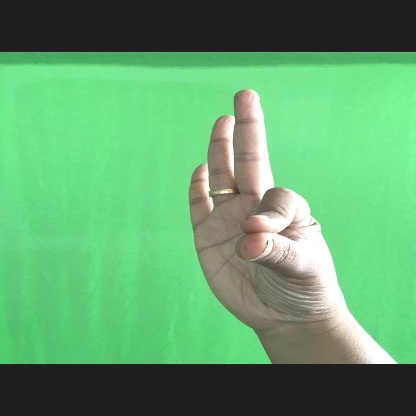
Mudra: Hamsasyam